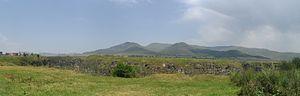
Loré, Lôrê, Lori ou Lorri est une ancienne ville arménienne située dans le nord de l'actuelle République, dans le marz de Lorri. Fondée au début du XIᵉ siècle, elle devient la capitale du royaume bagratide de Lorri en 1050. La ville subsiste jusqu'au XVIIIᵉ siècle avant de régresser à l'état de village, lequel est abandonné au début du XXᵉ siècle.
Lorri Berd ou Lori Berd est une communauté rurale du marz de Lorri en Arménie. En 2008, elle compte 439 habitants.